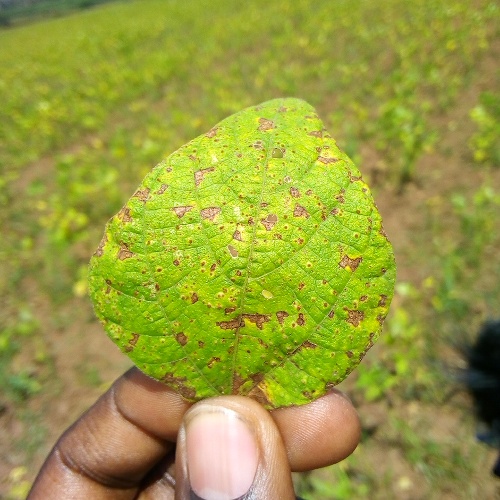
Leaf condition: angular_leaf_spot